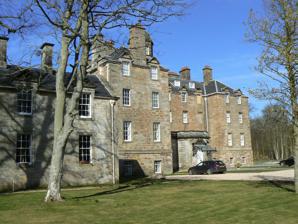
Building: Elie House
Country: Unknown
Year built: 1697
Country house in Elie, Scotland Elie House General information Type Country House Location Elie, Fife , Scotland Coordinates 56°11′49″N 2°48′50″W / 56.19708°N 2.8139°W / 56.19708; -2.8139 Completed 1697 Designations Category A listed Elie House is a country house in Elie, Fife , Scotland. It is a Category A listed building. The house, built in 1697 and incorporating an earlier structure, is south facing, constructed in stone in 3 storeys, 2 bays deep with a 5-bay frontage. Later additions were made c.1770 and in 1854–55. History Elie House was built for judge Sir William Anstruther , Lord Anstruther, S.C.J. The house passed to Sir William's only son, Sir John Anstruther, 1st Baronet, of Anstruther , His son Sir John Anstruther, 2nd Baronet, of Anstruther made a major addition to Elie House and carried out a landscaping scheme in about 1771 which involved the building of a surviving summerhouse known as the Lady's Tower. He also ordered the clearance of a hamlet called Balclevie to improve the view, which, according to local legend, caused the building to be cursed by one of the uprooted victims. The house descended in the Anstruther, later Carmichael-Anstruther, family until it was sold in 1853 to the industrialist William Baird by the financially insolvent 7th baronet. Baird carried out the 1855 modifications, reconstructing the east side of the house and adding a tower. In 1928 Baird sold it to Sir Michael Nairn, 2nd Baronet. In the 1950s the house was sold to the Marie Reparatrice order of nuns who commissioned Peter Whiston in 1958 to build them a large chapel. In 2000, Elie was sold to a property developer who in 2012 converted the buildings into 13 apartments. The remainder of the Elie estate now belongs to the Trustees of the Elie Estate Trust under the stewardship of the Nairn family. References